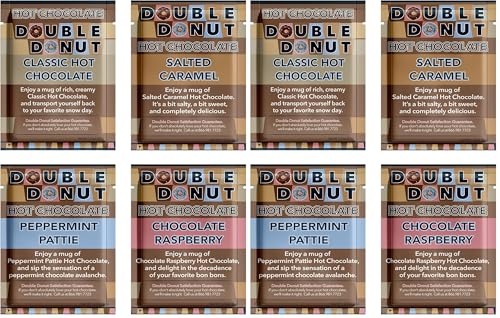
Item Name: Flavored Hot Chocolate Packets | Gourmet Hot Cocoa Mix Variety Pack including Classic, Chocolate Raspberry, Salted Caramel, & Peppermint Hot Chocolate Mix | Perfect Hot Chocolate Gift Sets | 32 Count
Bullet Point 1: The information below is per-pack only
Bullet Point 2: DELICIOUS FLAVORED HOT COCOA MIXES: Hot chocolate variety pack includes 8 packets of the 4 most popular flavored hot chocolate mix packets - classic chocolate, salted caramel hot cocoa, chocolate raspberry hot chocolate, and hot chocolate mint packets
Bullet Point 3: HOT CHOCOLATE PACKS BURSTING WITH CHOCOLATEY FLAVOR: Each flavored hot chocolate mix in this gourmet hot cocoa sampler is infused with a flavor profile that tastes exactly as described, & blends perfectly with the dark chocolate cocoa notes
Bullet Point 4: PERFECT GOURMET HOT CHOCOLATE GIFT SET: Looking for holiday hot chocolate gift sets? Our Hot Cocoa Variety Pack is a great and affordable gift for the hot cocoa lovers in your life - 4 exciting premium hot chocolate flavors to savor and enjoy
Bullet Point 5: HOT CHOCOLATE PACKETS BULK VARIETY PACK: Save time and money with this 32 count bulk hot chocolate mix family pack. No need to reorder too often, while keeping things exciting with the assorted instant hot chocolate flavors bulk hot chocolate mix family pack. No need to reorder too often, while keeping things exciting with the assorted instant hot chocolate flavors
Bullet Point 6: COCOA MIX PACKETS FOR EVERYONE: Double Donut's hot chocolate mix packets are certified kosher and dairy. You can use our mixed variety hot cocoa sets to discover your favorites and then order those instant hot chocolate packets individually
Value: 78.72
Unit: Ounce

Price: 24.99